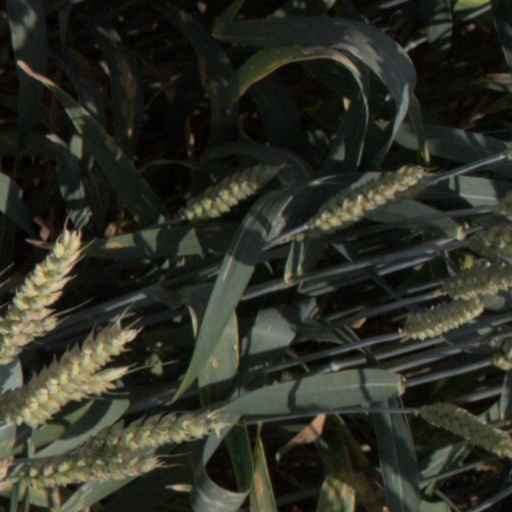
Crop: wheat